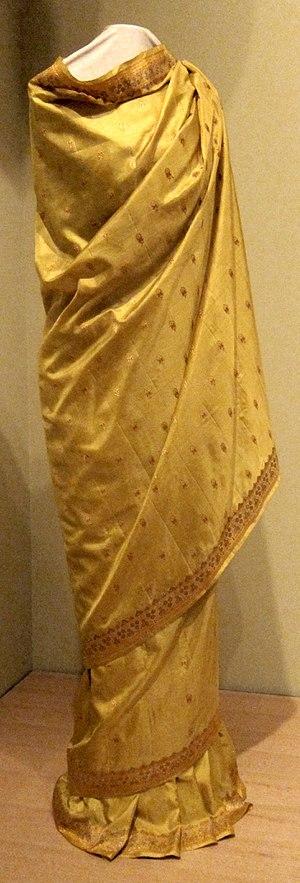
Le zari est un fil régulier traditionnellement en or fin ou en argent utilisé dans les vêtements traditionnels indiens et pakistanais, notamment comme brocart sur des saris, etc. Ce fil est tissé dans des tissus, principalement en soie, pour créer des motifs complexes. On pense que cette tradition a débuté pendant l'ère moghole et que l'échange culturel à Surate entre les pèlerins du Haj et les Indiens a été un facteur majeur dans l'arrivée de ce type d'artisanat en Inde. Au cours des âges védiques, le zari est associé au grand apparat des dieux, des rois et des figures littéraires. Aujourd'hui, dans la plupart des tissus, le zari n'est pas en or et en argent véritables, mais se compose d'un fil de coton ou de polyester, enveloppé d'un fil métallique doré ou argenté.